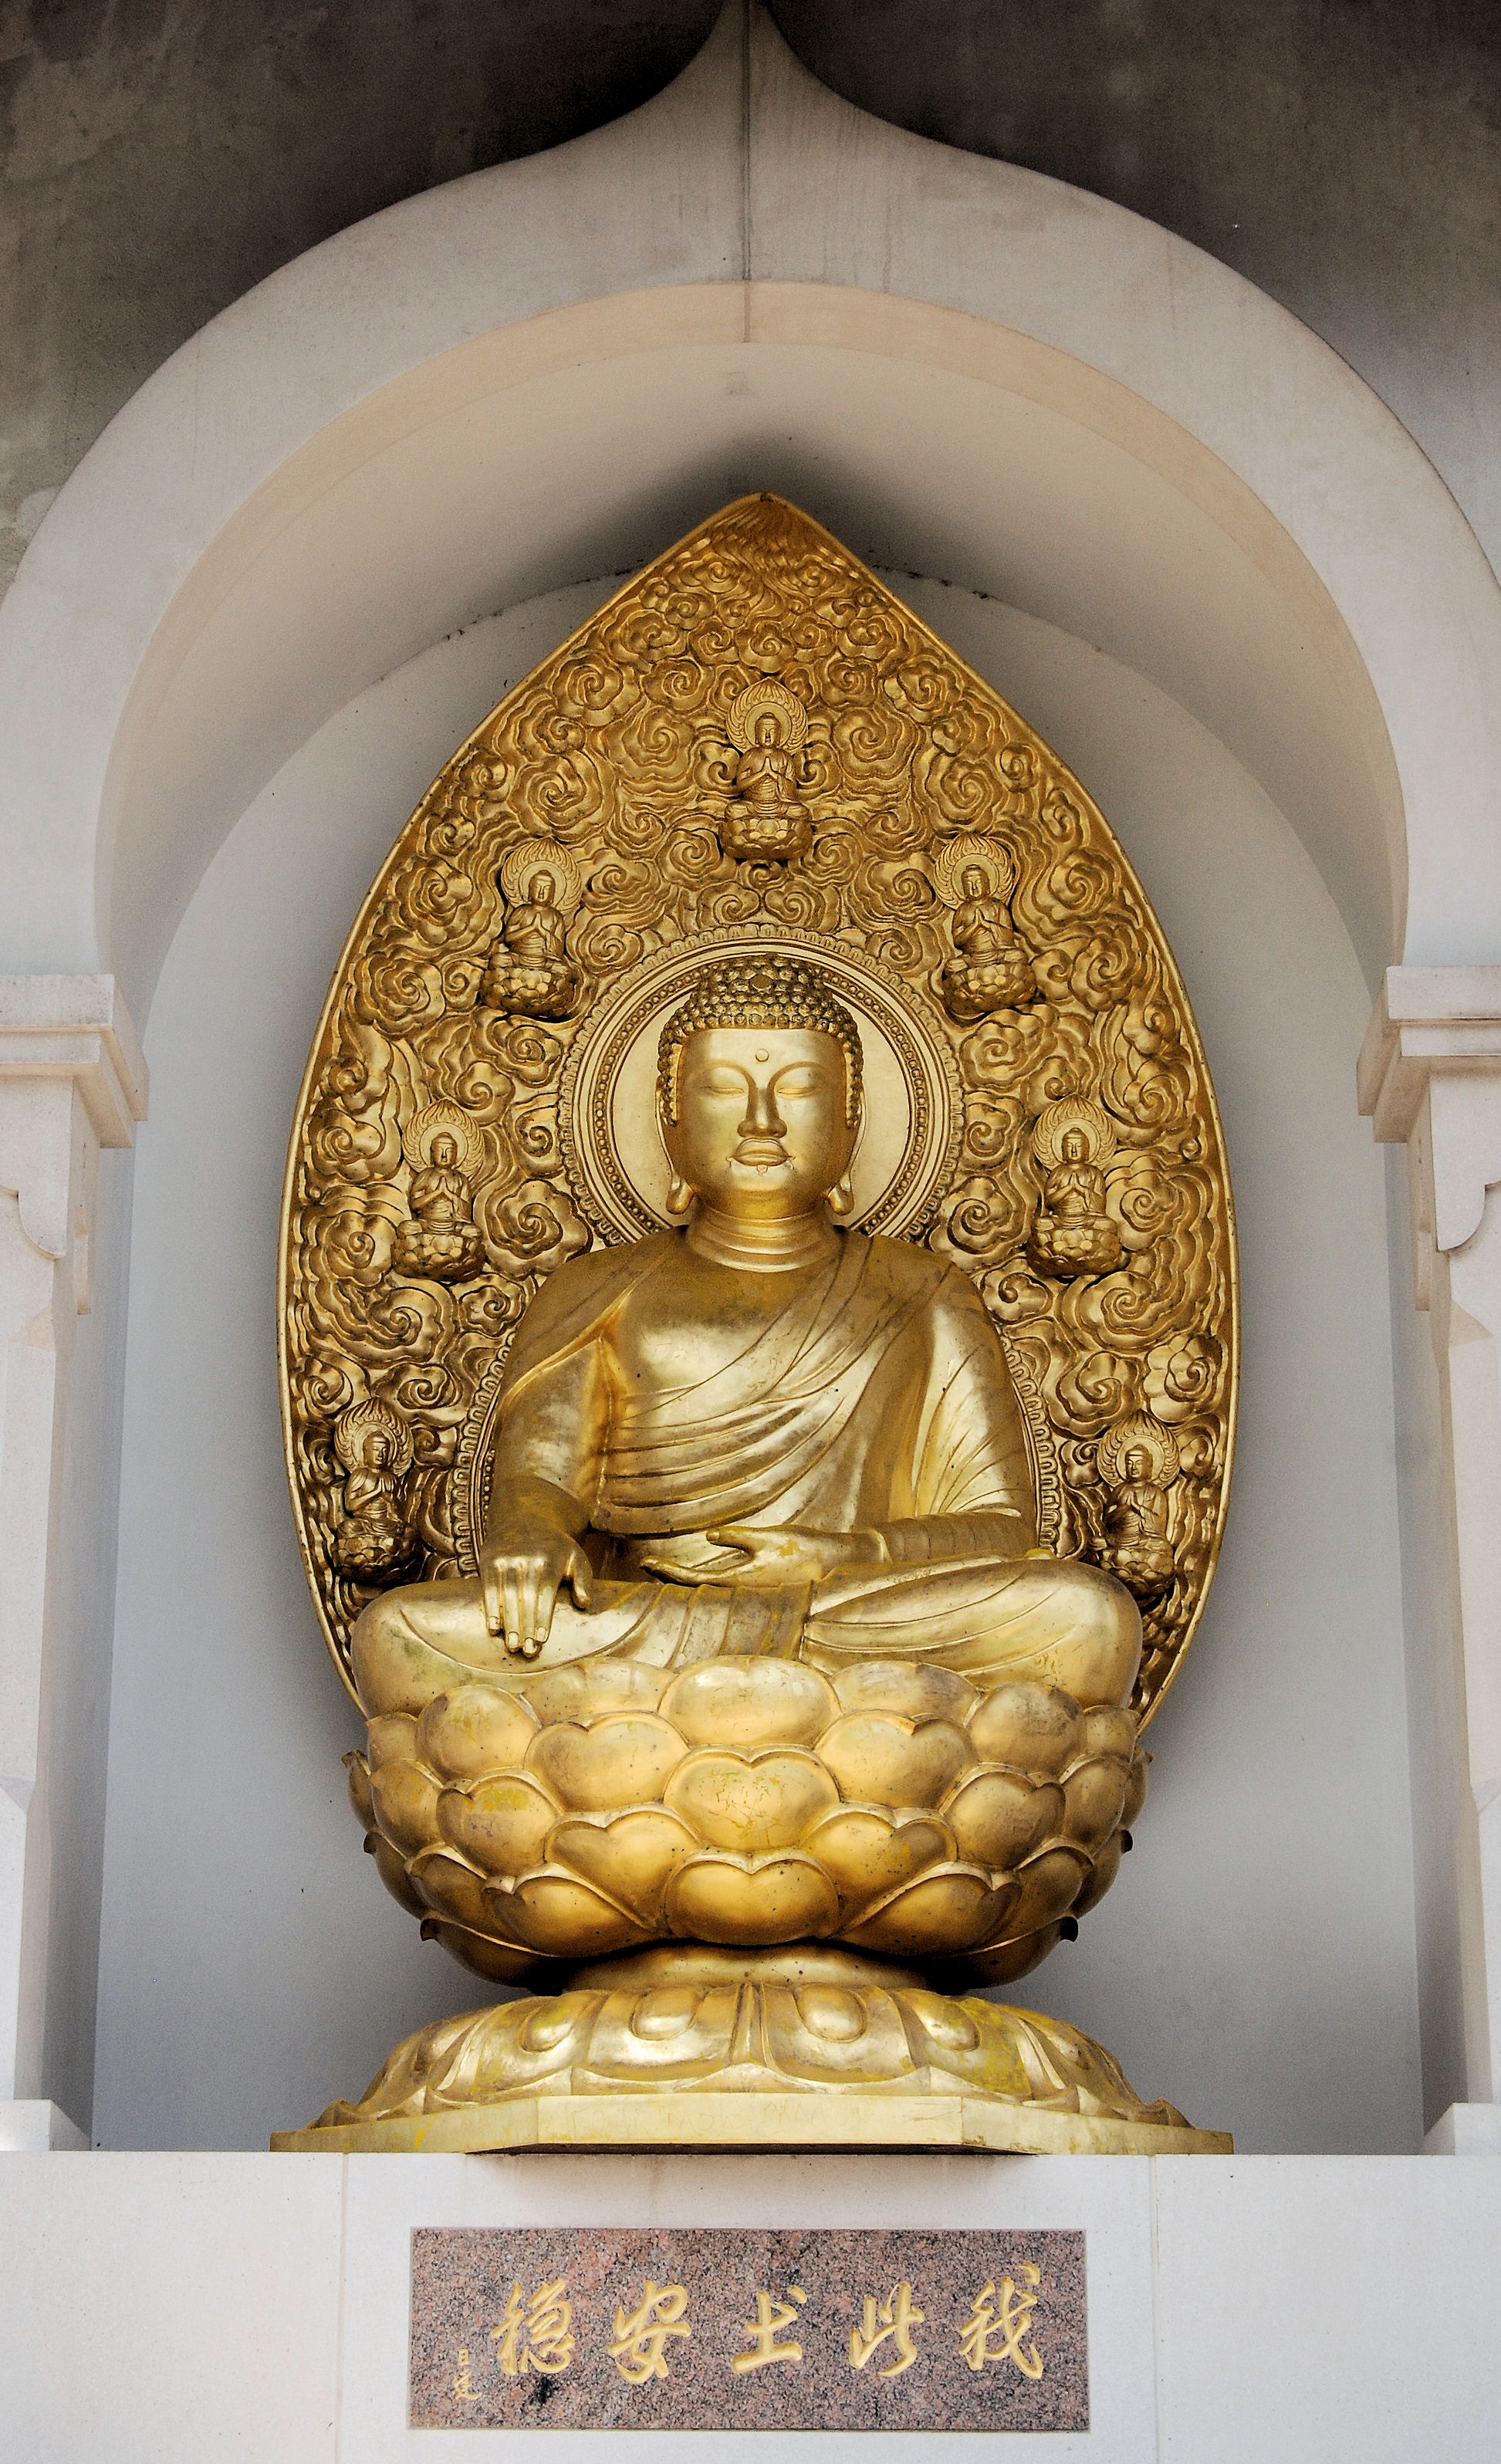
monument, statue, golden, religion, place of worship, sculpture, art, temple, buddha, carving, stone carving, gautama buddha, ancient history, london peace pagoda